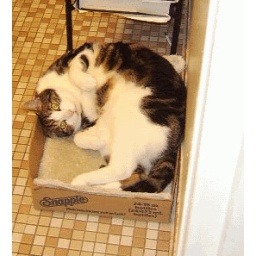
Companion Animal Department Managers' cat - Boogert-San sleeping in his favorite box! : ]